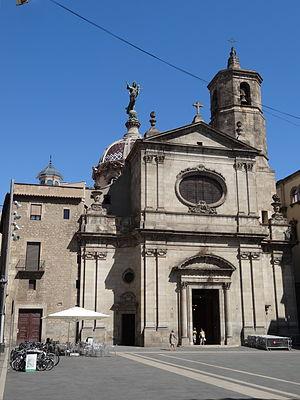
Pierre Nolasque est un religieux occitan, qui a fondé l'ordre de Notre-Dame-de-la-Merci, pour le rachat des captifs aux mains des musulmans, dans le contexte de l'Espagne médiévale. Il a été canonisé par Urbain VIII en 1628. Sa fête se célèbre le 6 mai.